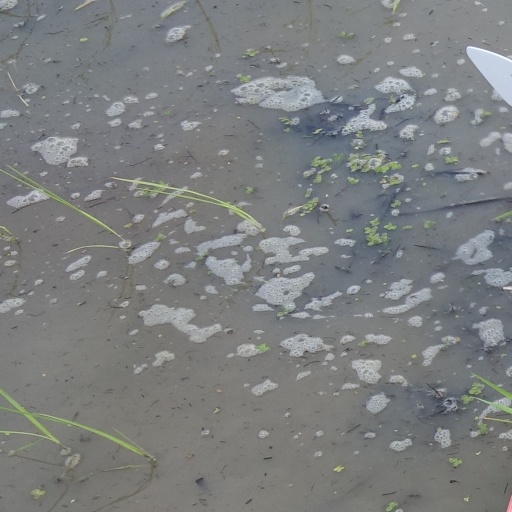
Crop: rice